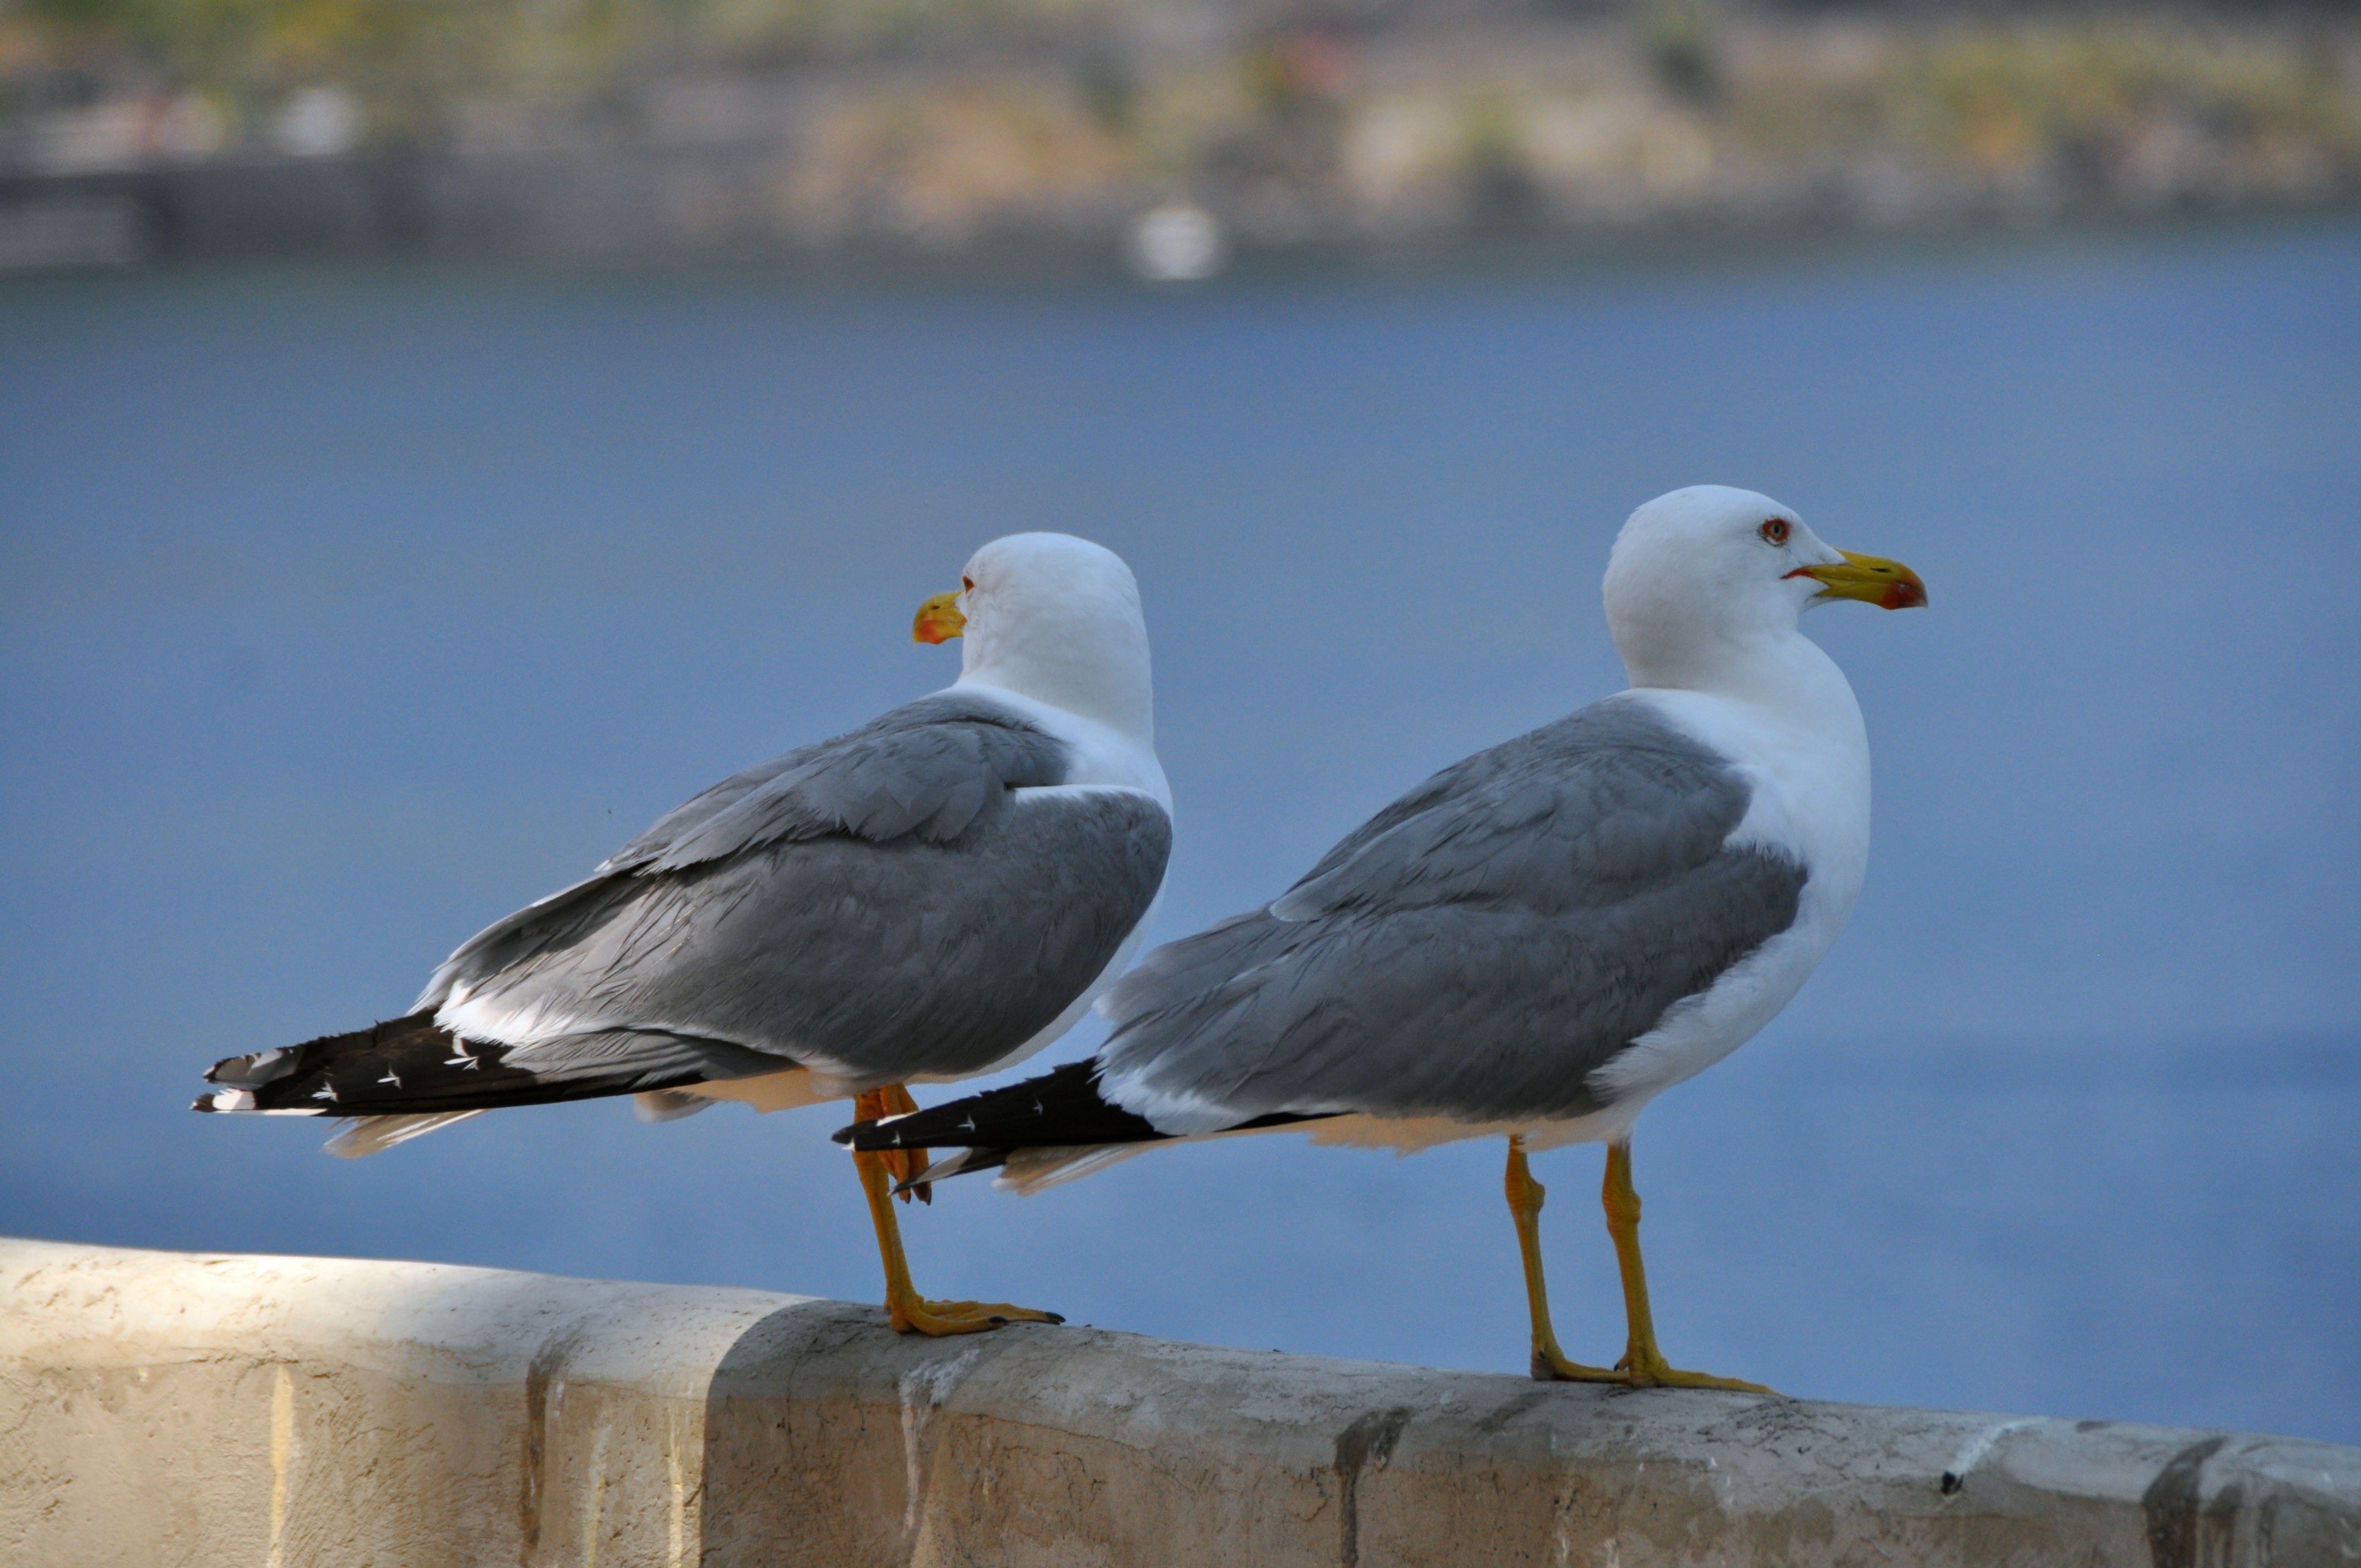
bird, seabird, wildlife, gull, beak, fauna, birds, gulls, vertebrate, bill, charadriiformes, european herring gull, great black backed gull